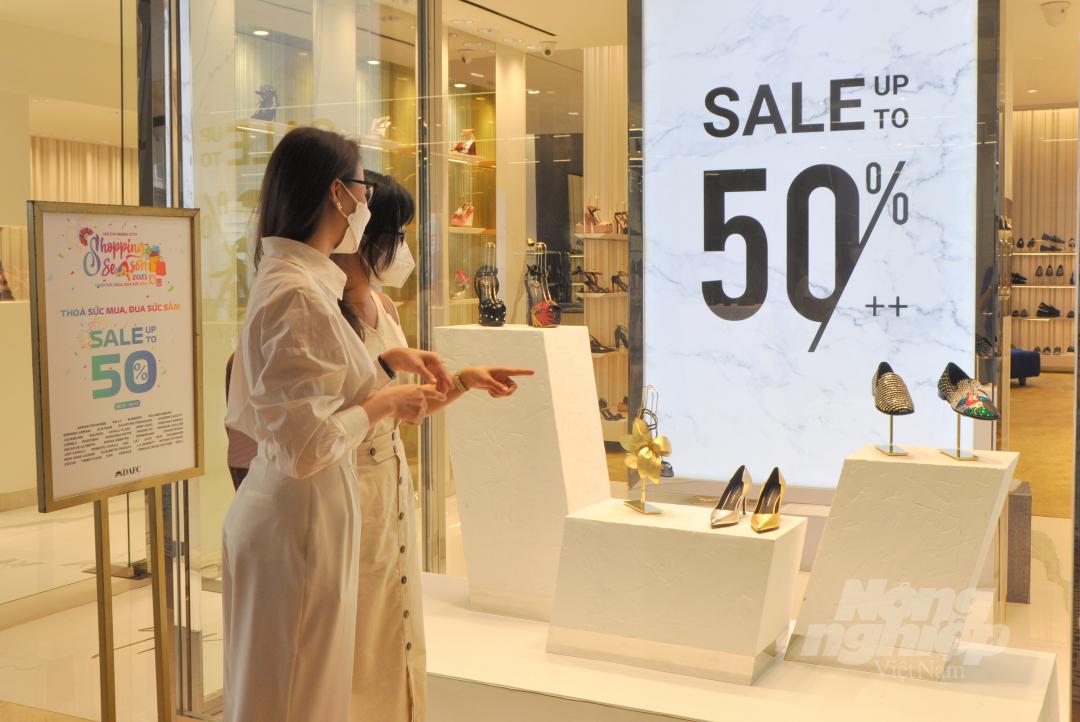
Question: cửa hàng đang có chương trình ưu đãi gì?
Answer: cửa hàng đang có chương trình giảm giá 50%